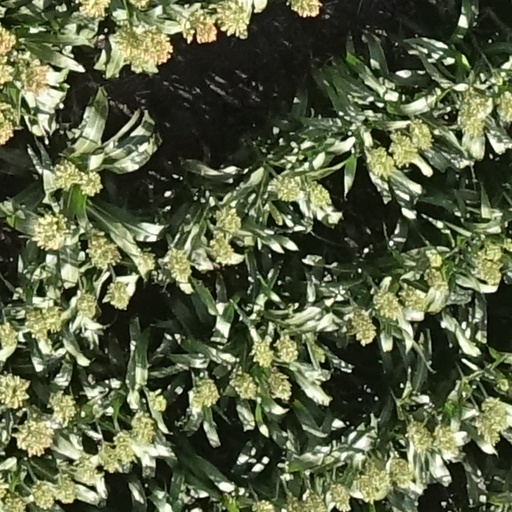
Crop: sorghum